Jack Harlow

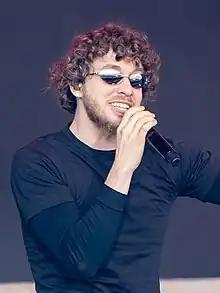
Harlow at Glastonbury Festival 2023

Jackman Thomas Harlow (born March 13, 1998) is an American rapper and singer. He began his recording career in 2015, and released several EPs and mixtapes until signing with Don Cannon and DJ Drama's record label Generation Now, an imprint of Atlantic Records in 2018.